Global relief model

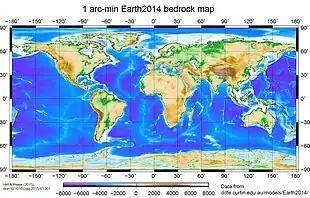
Example of a global relief model: Earth2014 bedrock layer (topography over land, bathymetry over oceans and major lakes, sub-ice-topography over ice-shields)

A global relief model, sometimes also denoted as global topography model or composite model, combines digital elevation model (DEM) data over land with digital bathymetry model (DBM) data over water-covered areas (oceans, lakes) to describe Earth's relief. A relief model thus shows how Earth's surface would look like in the absence of water or ice masses.